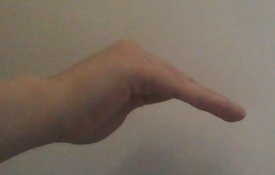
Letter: haa